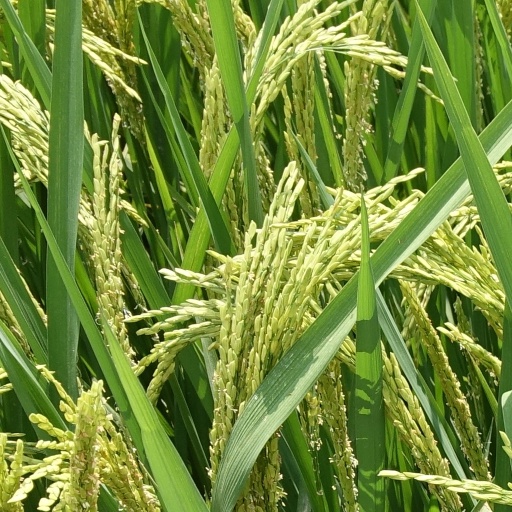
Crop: rice